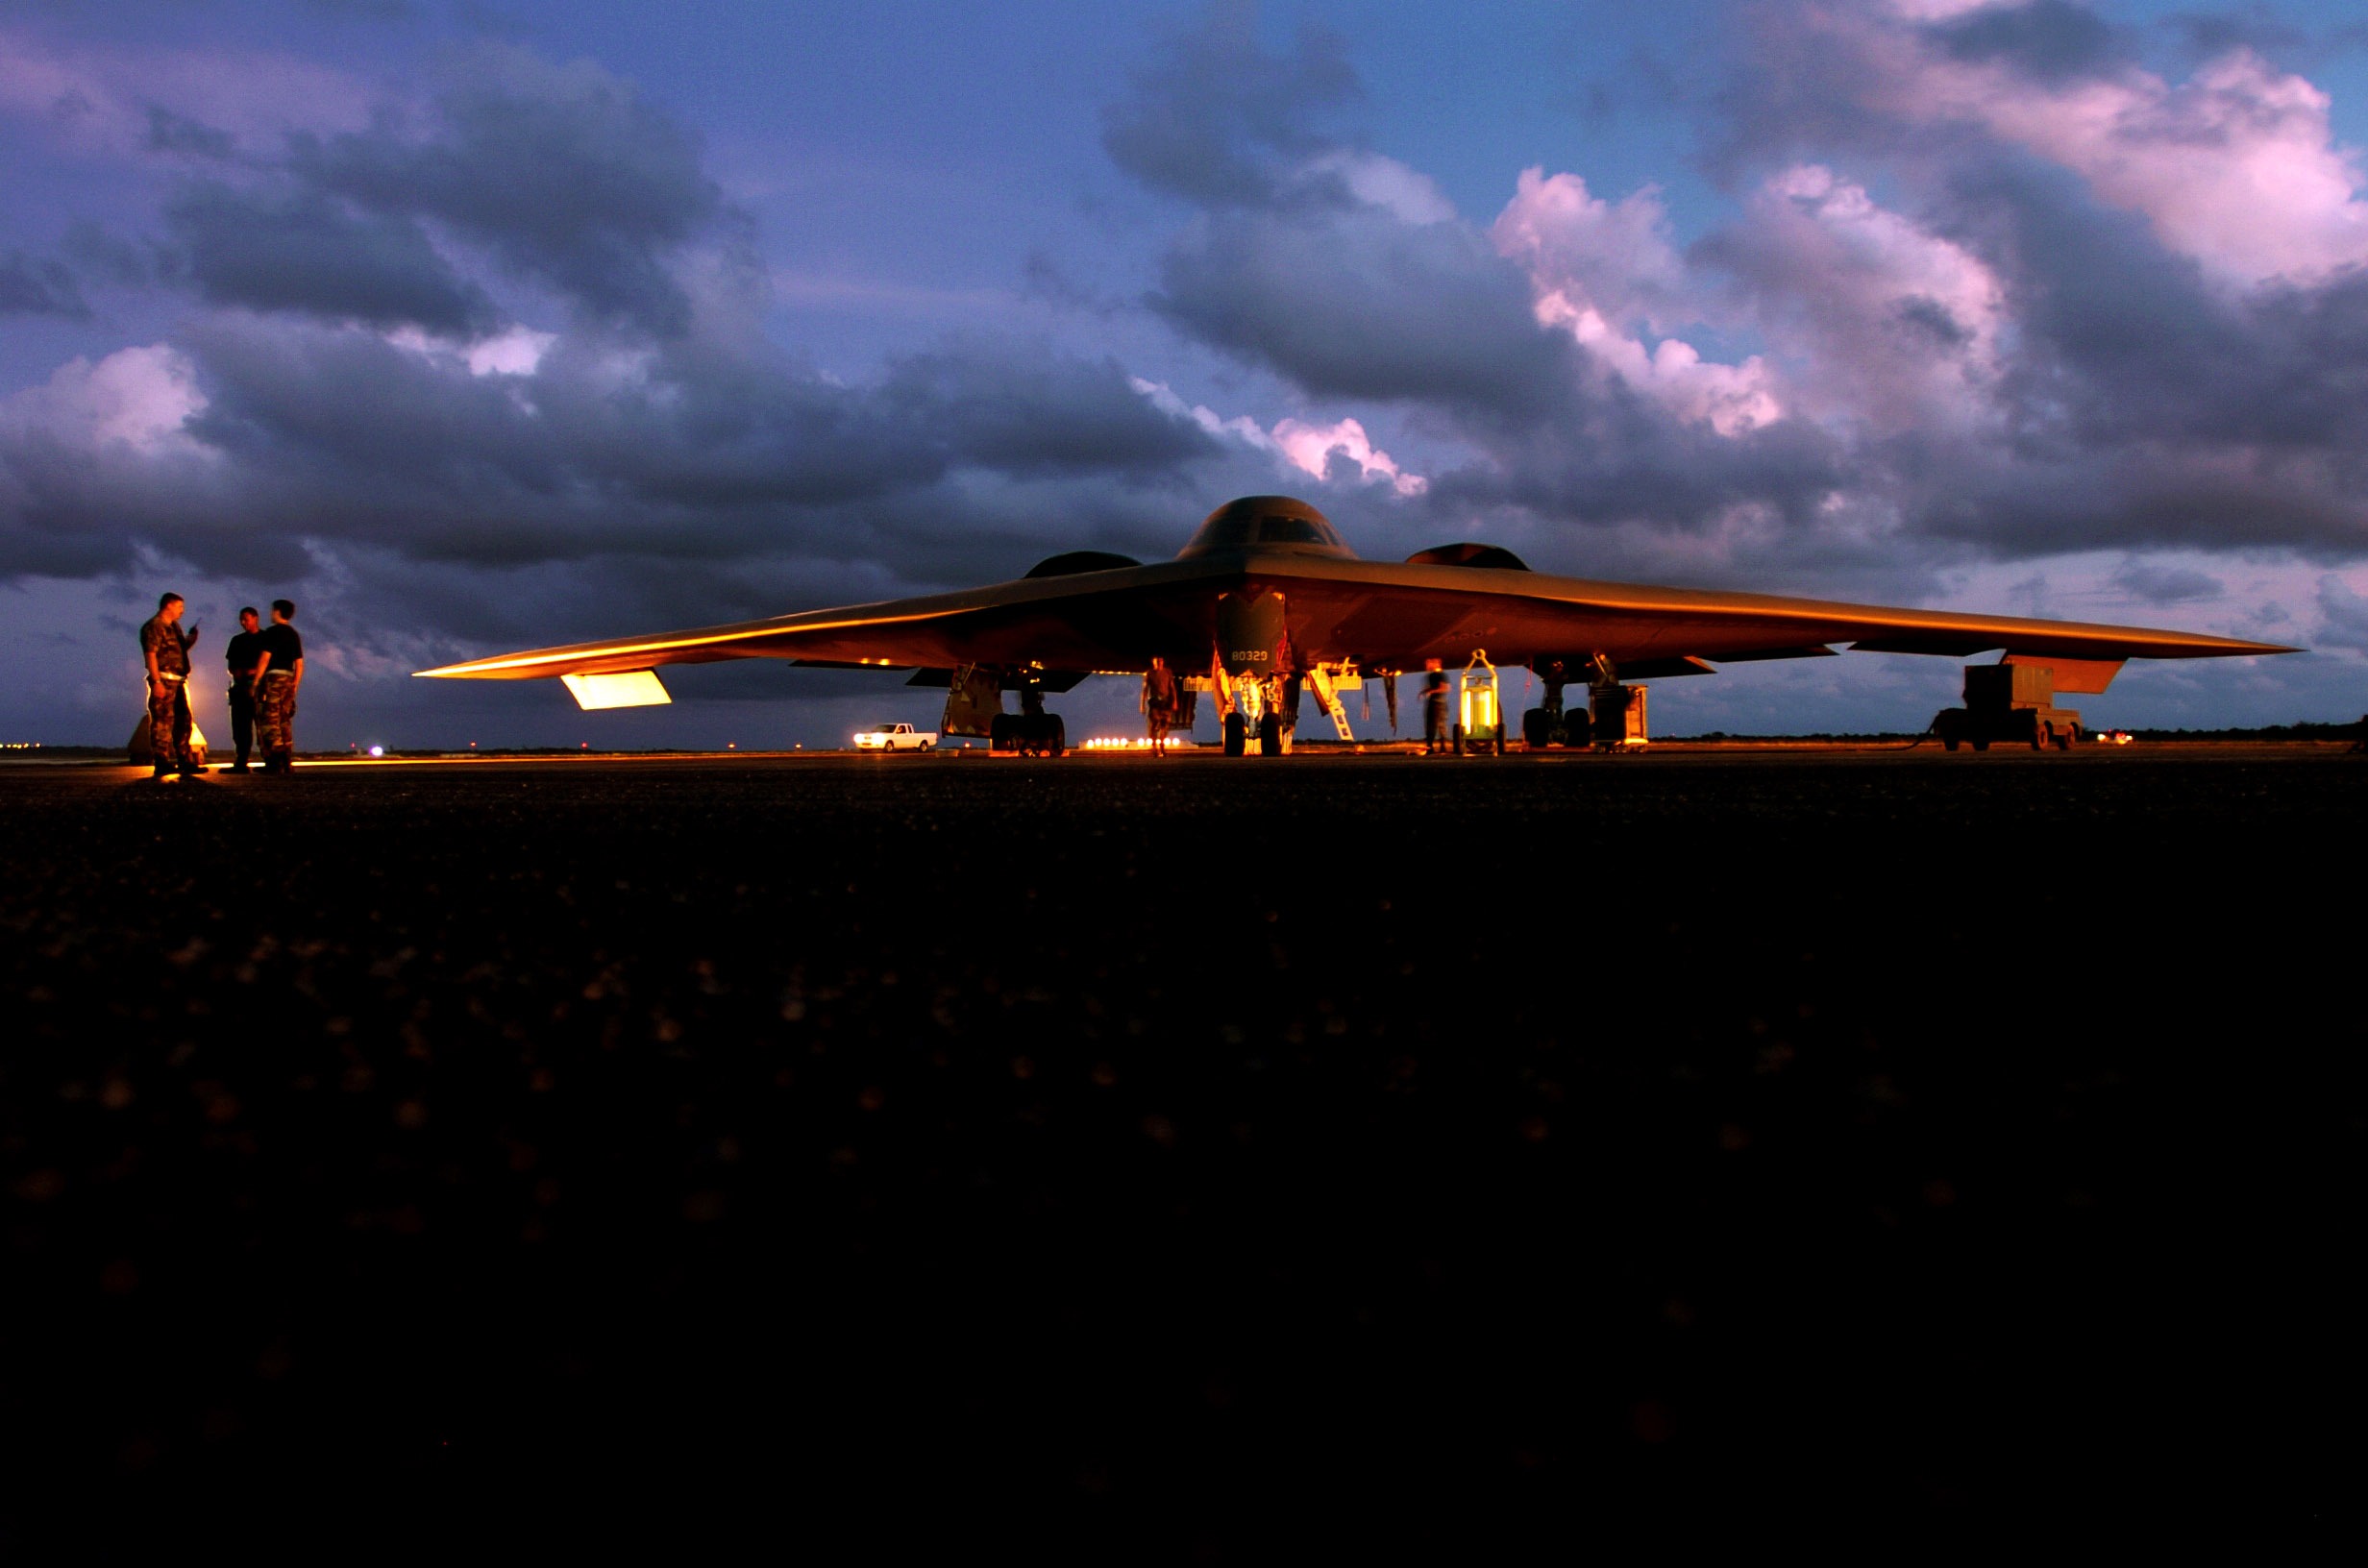
cloud, sky, sunrise, sunset, night, airplane, plane, aircraft, military, jet, dusk, evening, vehicle, aviation, flight, outside, clouds, beautiful, bomber, fighter, stealth, us air force, atmosphere of earth